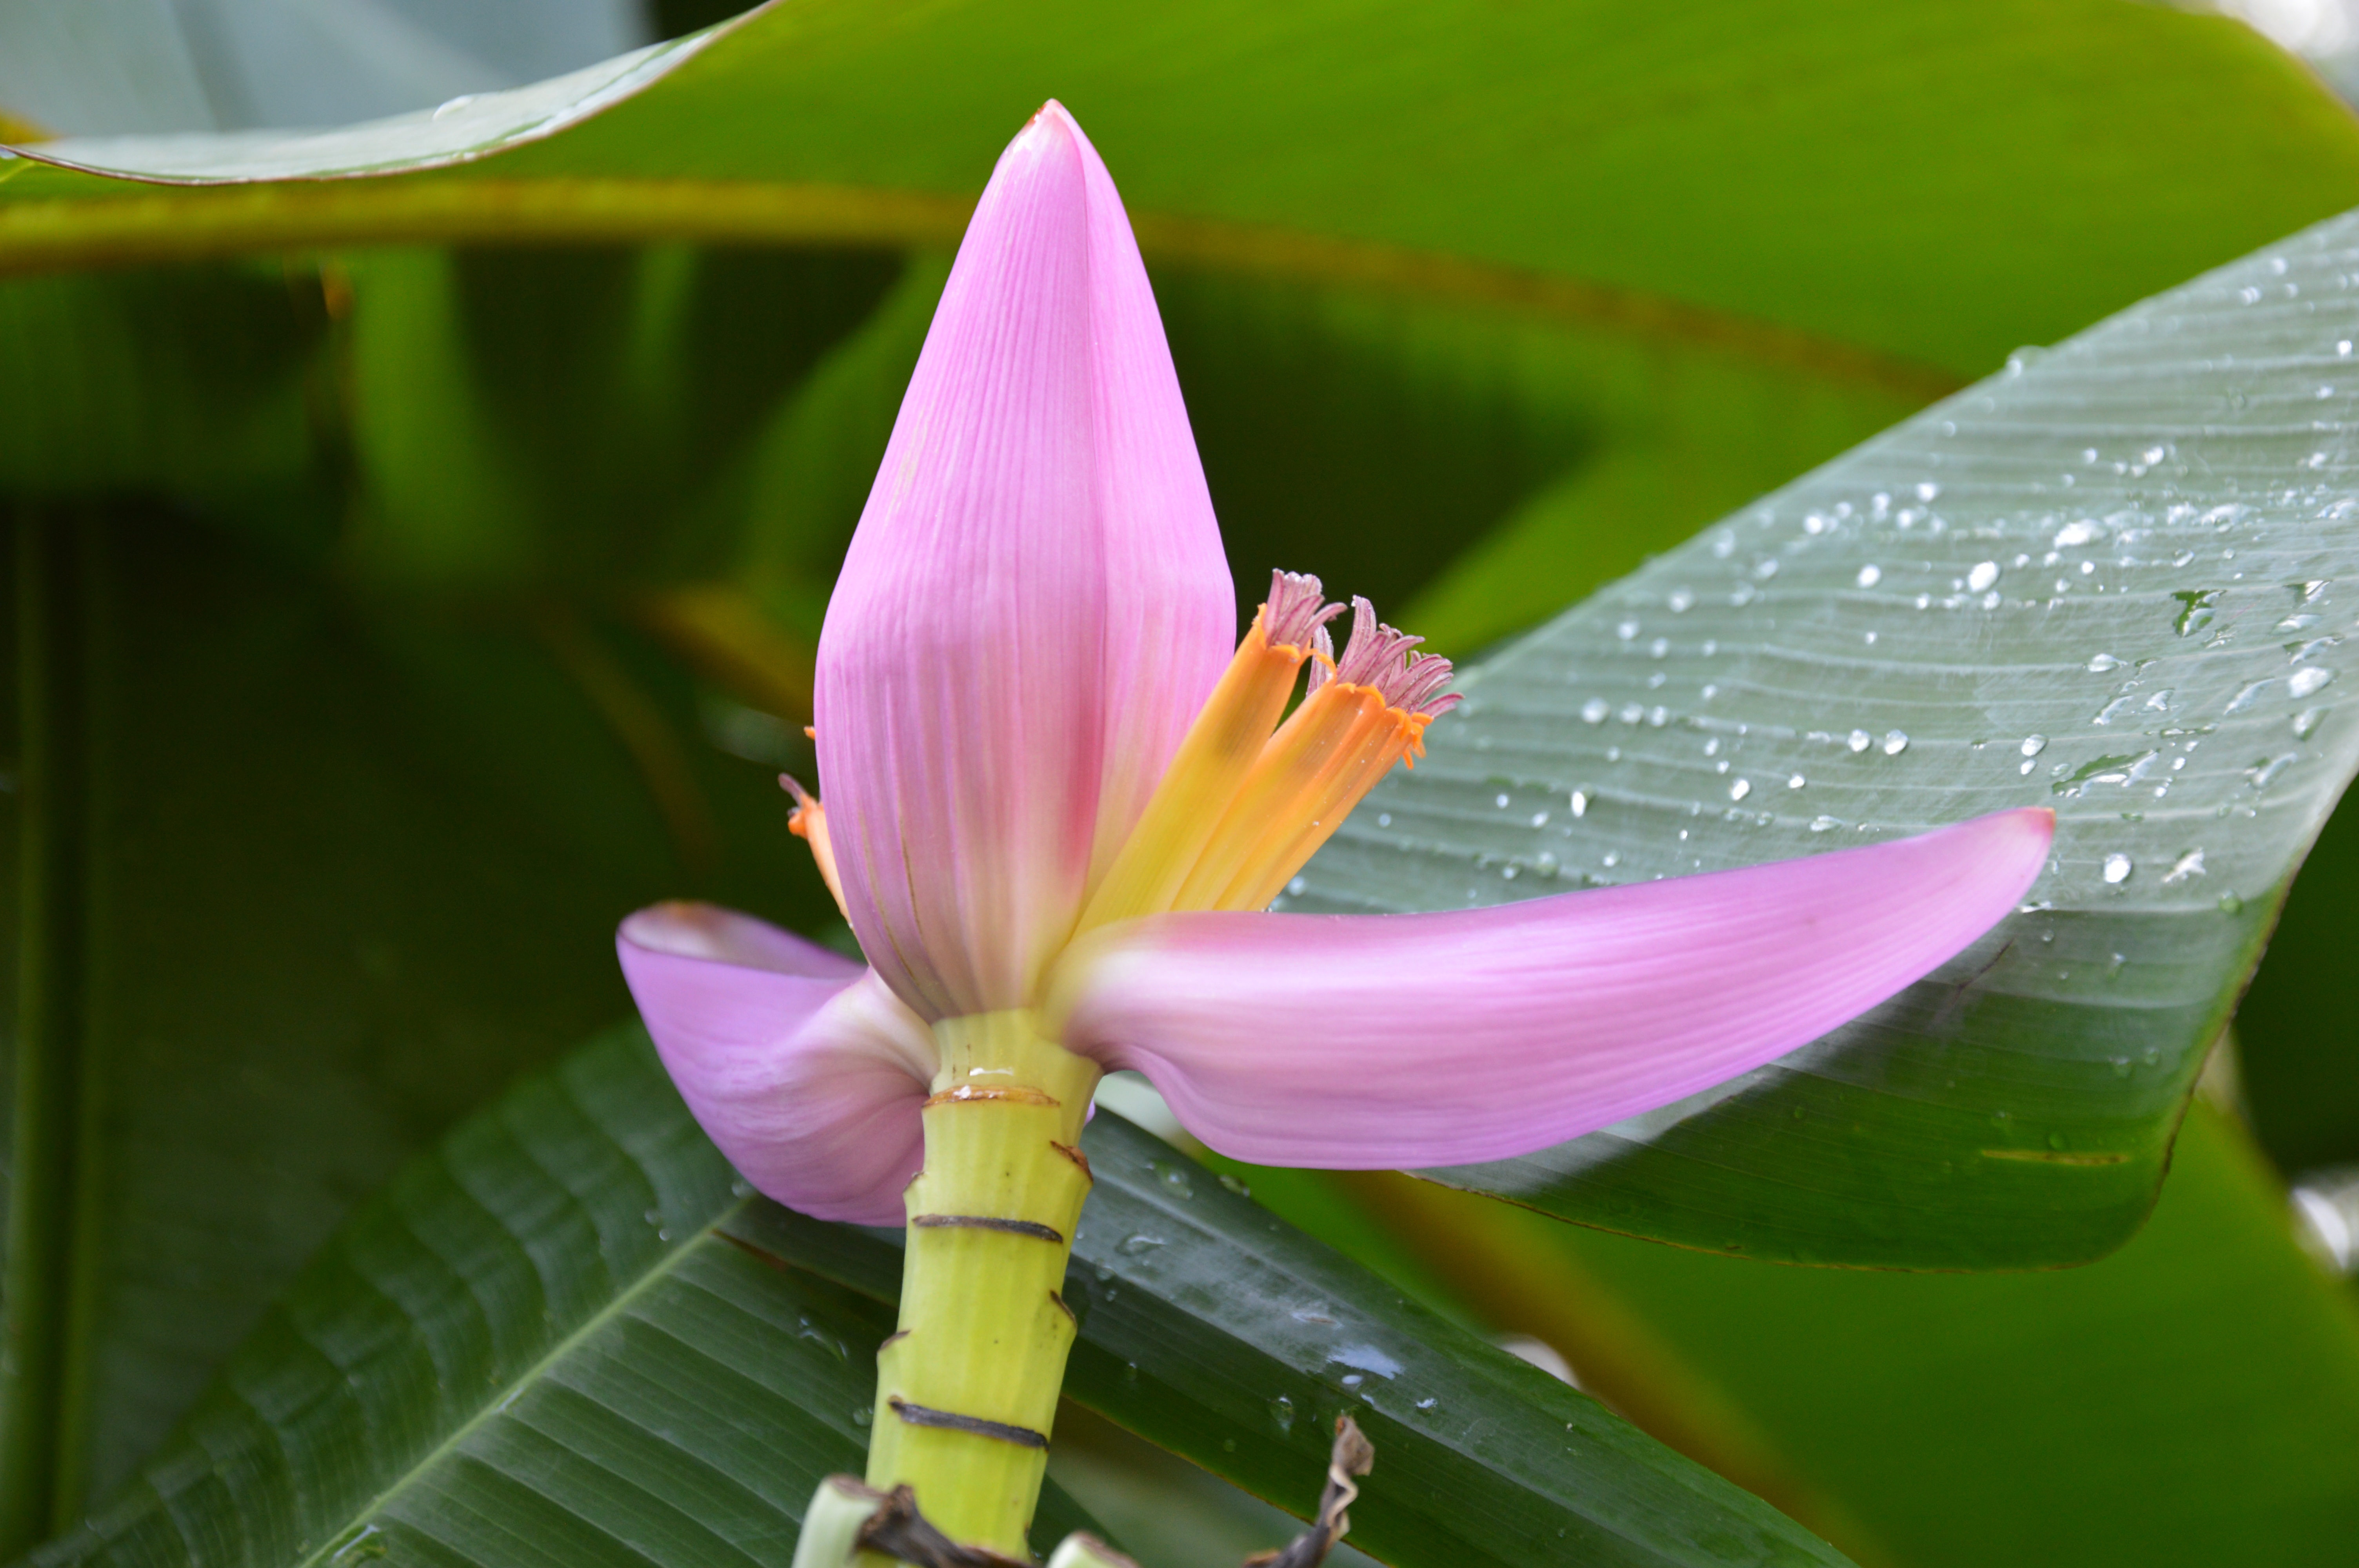
blossom, plant, photography, leaf, flower, petal, green, botany, yellow, banana, sacred lotus, aquatic plant, flora, wildflower, flowers, close up, leaves, lotus, lily, macro photography, flowering plant, plant stem, land plant, lotus family, proteales